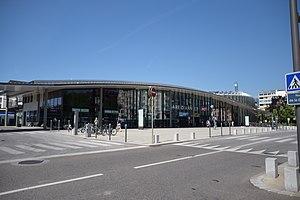
La gare d'Annecy est une gare ferroviaire française des lignes d'Aix-les-Bains-Le Revard à Annemasse et d'Annecy à Albertville, située dans la ville d'Annecy, préfecture du département de la Haute-Savoie, en région Auvergne-Rhône-Alpes.